Faerie Solitaire

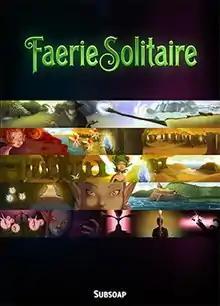

Faerie Solitaire is a video game created and developed by independent video game developer and publisher Subsoap. The game was released 15 March 2009. This game mixes solitaire elements with fantasy and role-playing game elements.